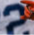
Number: 2